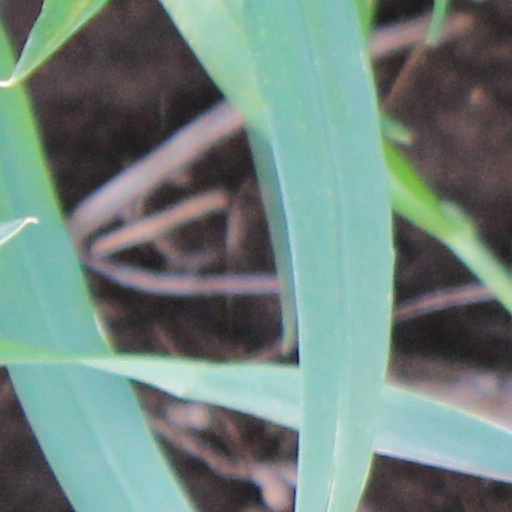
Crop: wheat